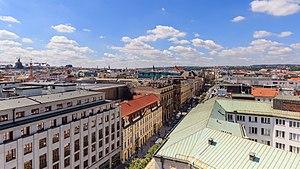
La rue Na příkopě, également de manière informelle rue Na Příkopě, Na Příkopech ou Příkopy, est une rue du centre de Prague, en République Tchèque. Elle relie la Place Venceslas à la Place de la République.